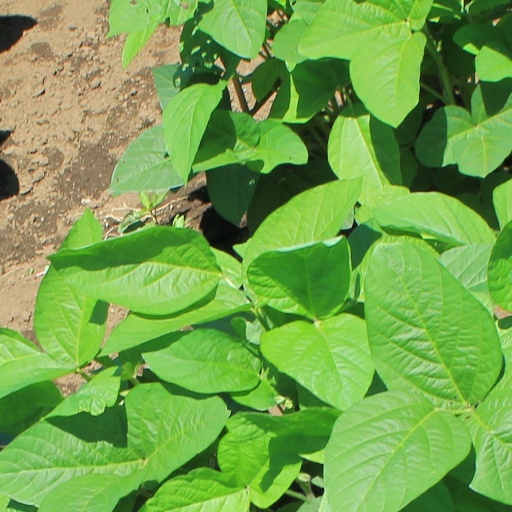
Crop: soybean